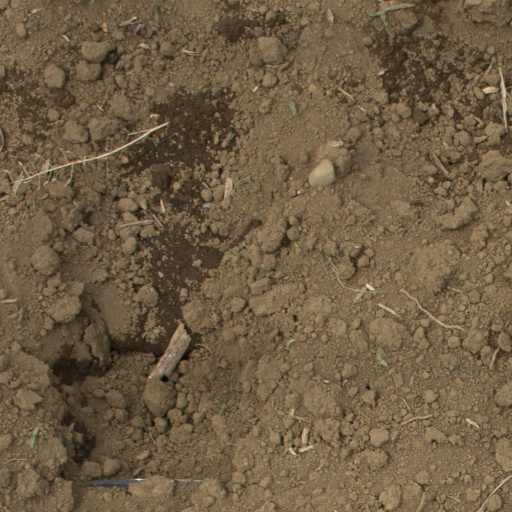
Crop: Jerusalem artichoke